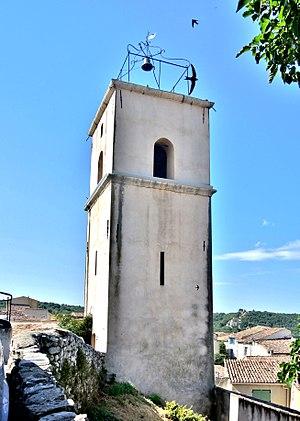
Tour de l'horloge à Vinon-sur-Verdon. Var
Vinon-sur-Verdon est une commune française située dans le département du Var, en région Provence-Alpes-Côte d'Azur.